Deleted (film)

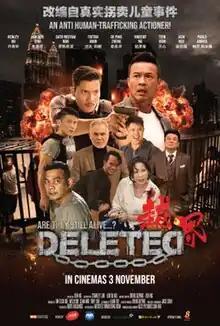
Singaporean theatrical release poster

Deleted, titled Deleted: Akan Kujejak! in Malaysia, is a 2022 Singaporean-Malaysian action drama film directed by Ken Ng Lai Huat. Executive produced by Zheng Geping, the film follows Zhongyi, a former detective who sets about tracking down his kidnapped daughter and apprehend those responsible. The film stars Zheng, Tien Hsin, Rosyam Nor, Vincent Ng, Fattah Amin, Zhu Houren, Henley Hii, Malaysian mixed martial arts fighter Peter Davis, British boxer Brie Benfell, Malaysian-Brazilian fighter Marcio Sebsam and Jack Neo. It was released in Malaysia on 15 September 2022, and in Singapore on 3 November 2022.